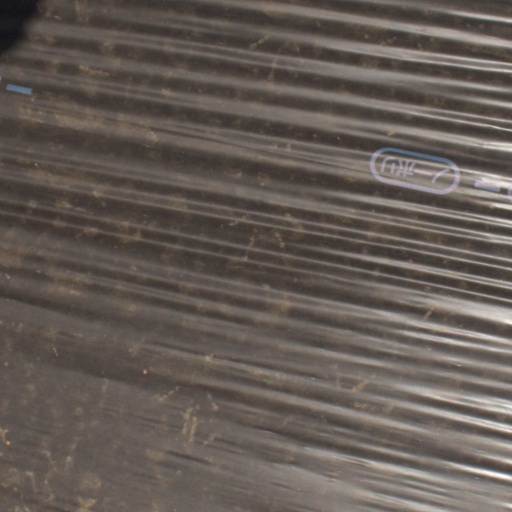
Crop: Jerusalem artichoke